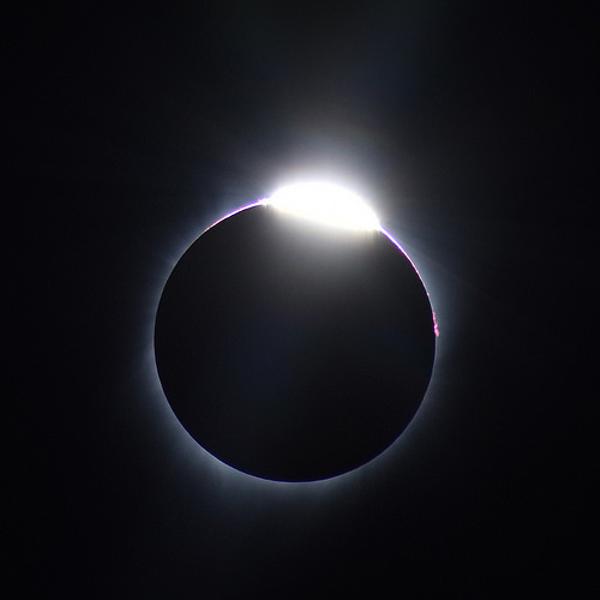
回答: ポテチ目線